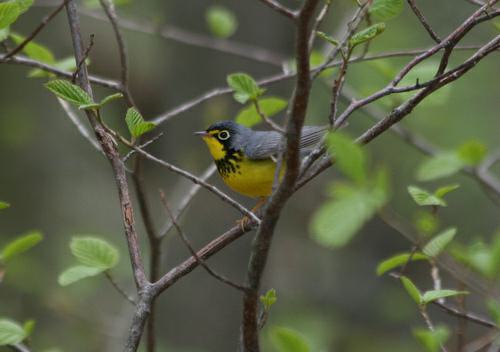
A photo of a canada warbler